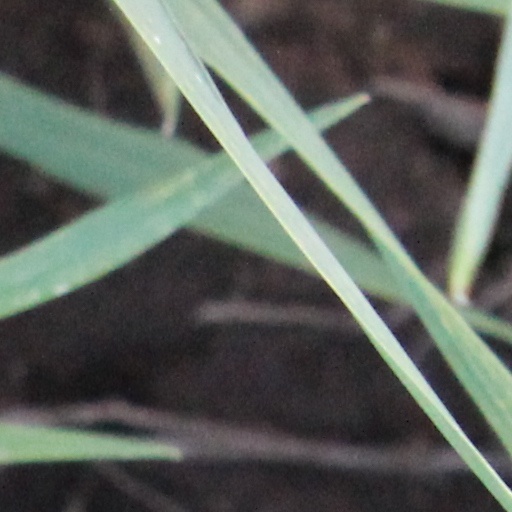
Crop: wheat